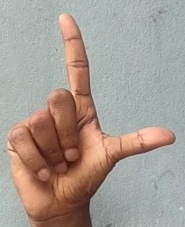
ASL sign: L